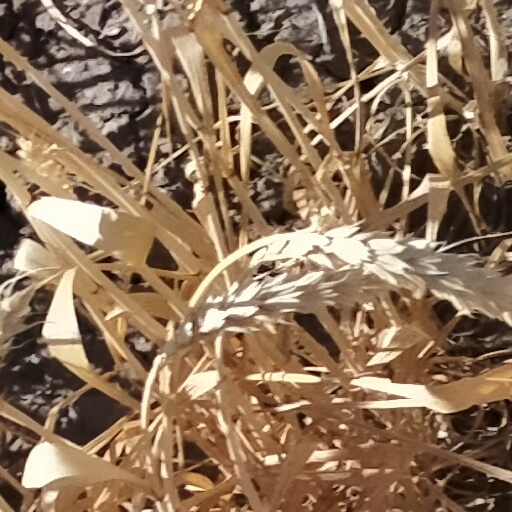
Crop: wheat